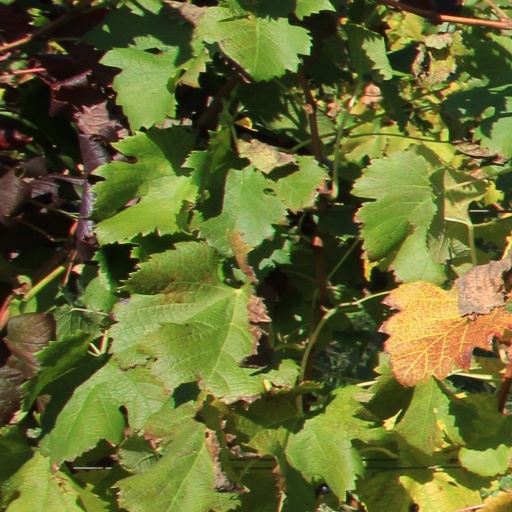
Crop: grape